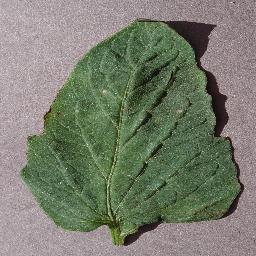
Label: Tomato___Target_Spot